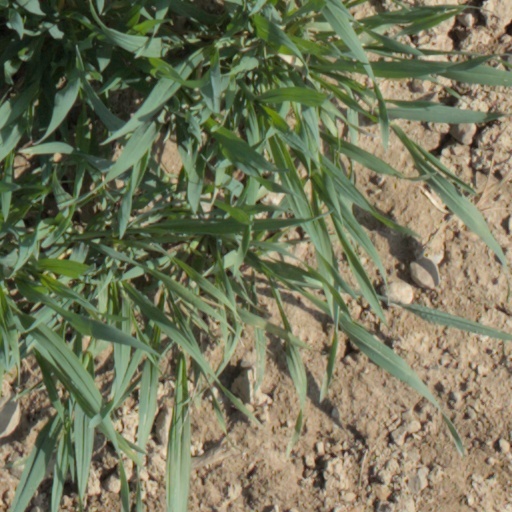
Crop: wheat